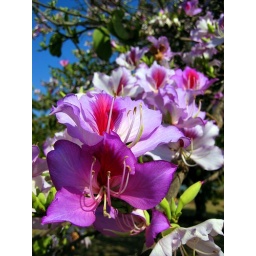
the butterfly trees are in flower a the moment at Orleigh Park, highgate hill. lovely!